2016 Oceania Taekwondo Olympic Qualification Tournament

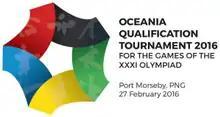

The 2016 Oceania Qualification Tournament for Rio Olympic Games took place in 27 February 2016 at the Taurama Aquatic & Leisure Centre in Port Moresby, Papua New Guinea. The winners of each of the eight categories qualifies for the Olympics.